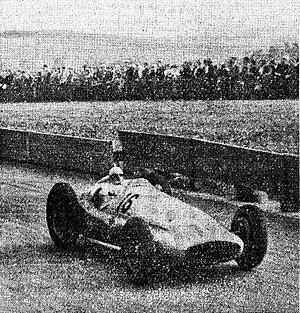
Hermann Lang, vainqueur du Grand Prix de Suisse 1939.
Le Grand Prix de Suisse 1939 est un Grand Prix comptant pour le championnat d'Europe des pilotes, qui s'est tenu sur le circuit de Bremgarten le 20 août 1939.
Le Grand Prix automobile de Suisse a compté pour le championnat du monde de Formule 1 de 1950 à 1954 puis en 1982.